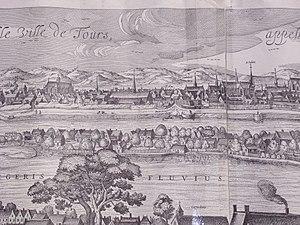
Quartier saint julien, extrait de l'estampe gravé par monsieur LAES JANSZ VISSCHER en 1625 tiré d'un original sur vélin de 2.35 m sur 41 cm, propriété de desprez37
L'enceinte médiévale de Tours, aussi appelée clouaison de Jean le Bon ou mur de Jean le Bon, est une enceinte fortifiée construite entre 1354 et 1368 et protégeant la ville médiévale de Tours.
L'enceinte bastionnée de Tours est une enceinte fortifiée construite entre 1591 et 1685 autour de la ville moderne de Tours.
Le Vieux-Tours est un terme générique pour définir un ensemble de quartiers ou bourgs qui se sont réunis au cours du temps pour former le centre historique de la ville de Tours. Les quartiers du Vieux-Tours sont, d'ouest en est, Notre-Dame-la-Riche, Saint-Martin, Saint-Julien, Saint-Gatien, Saint-Pierre-des-Corps.